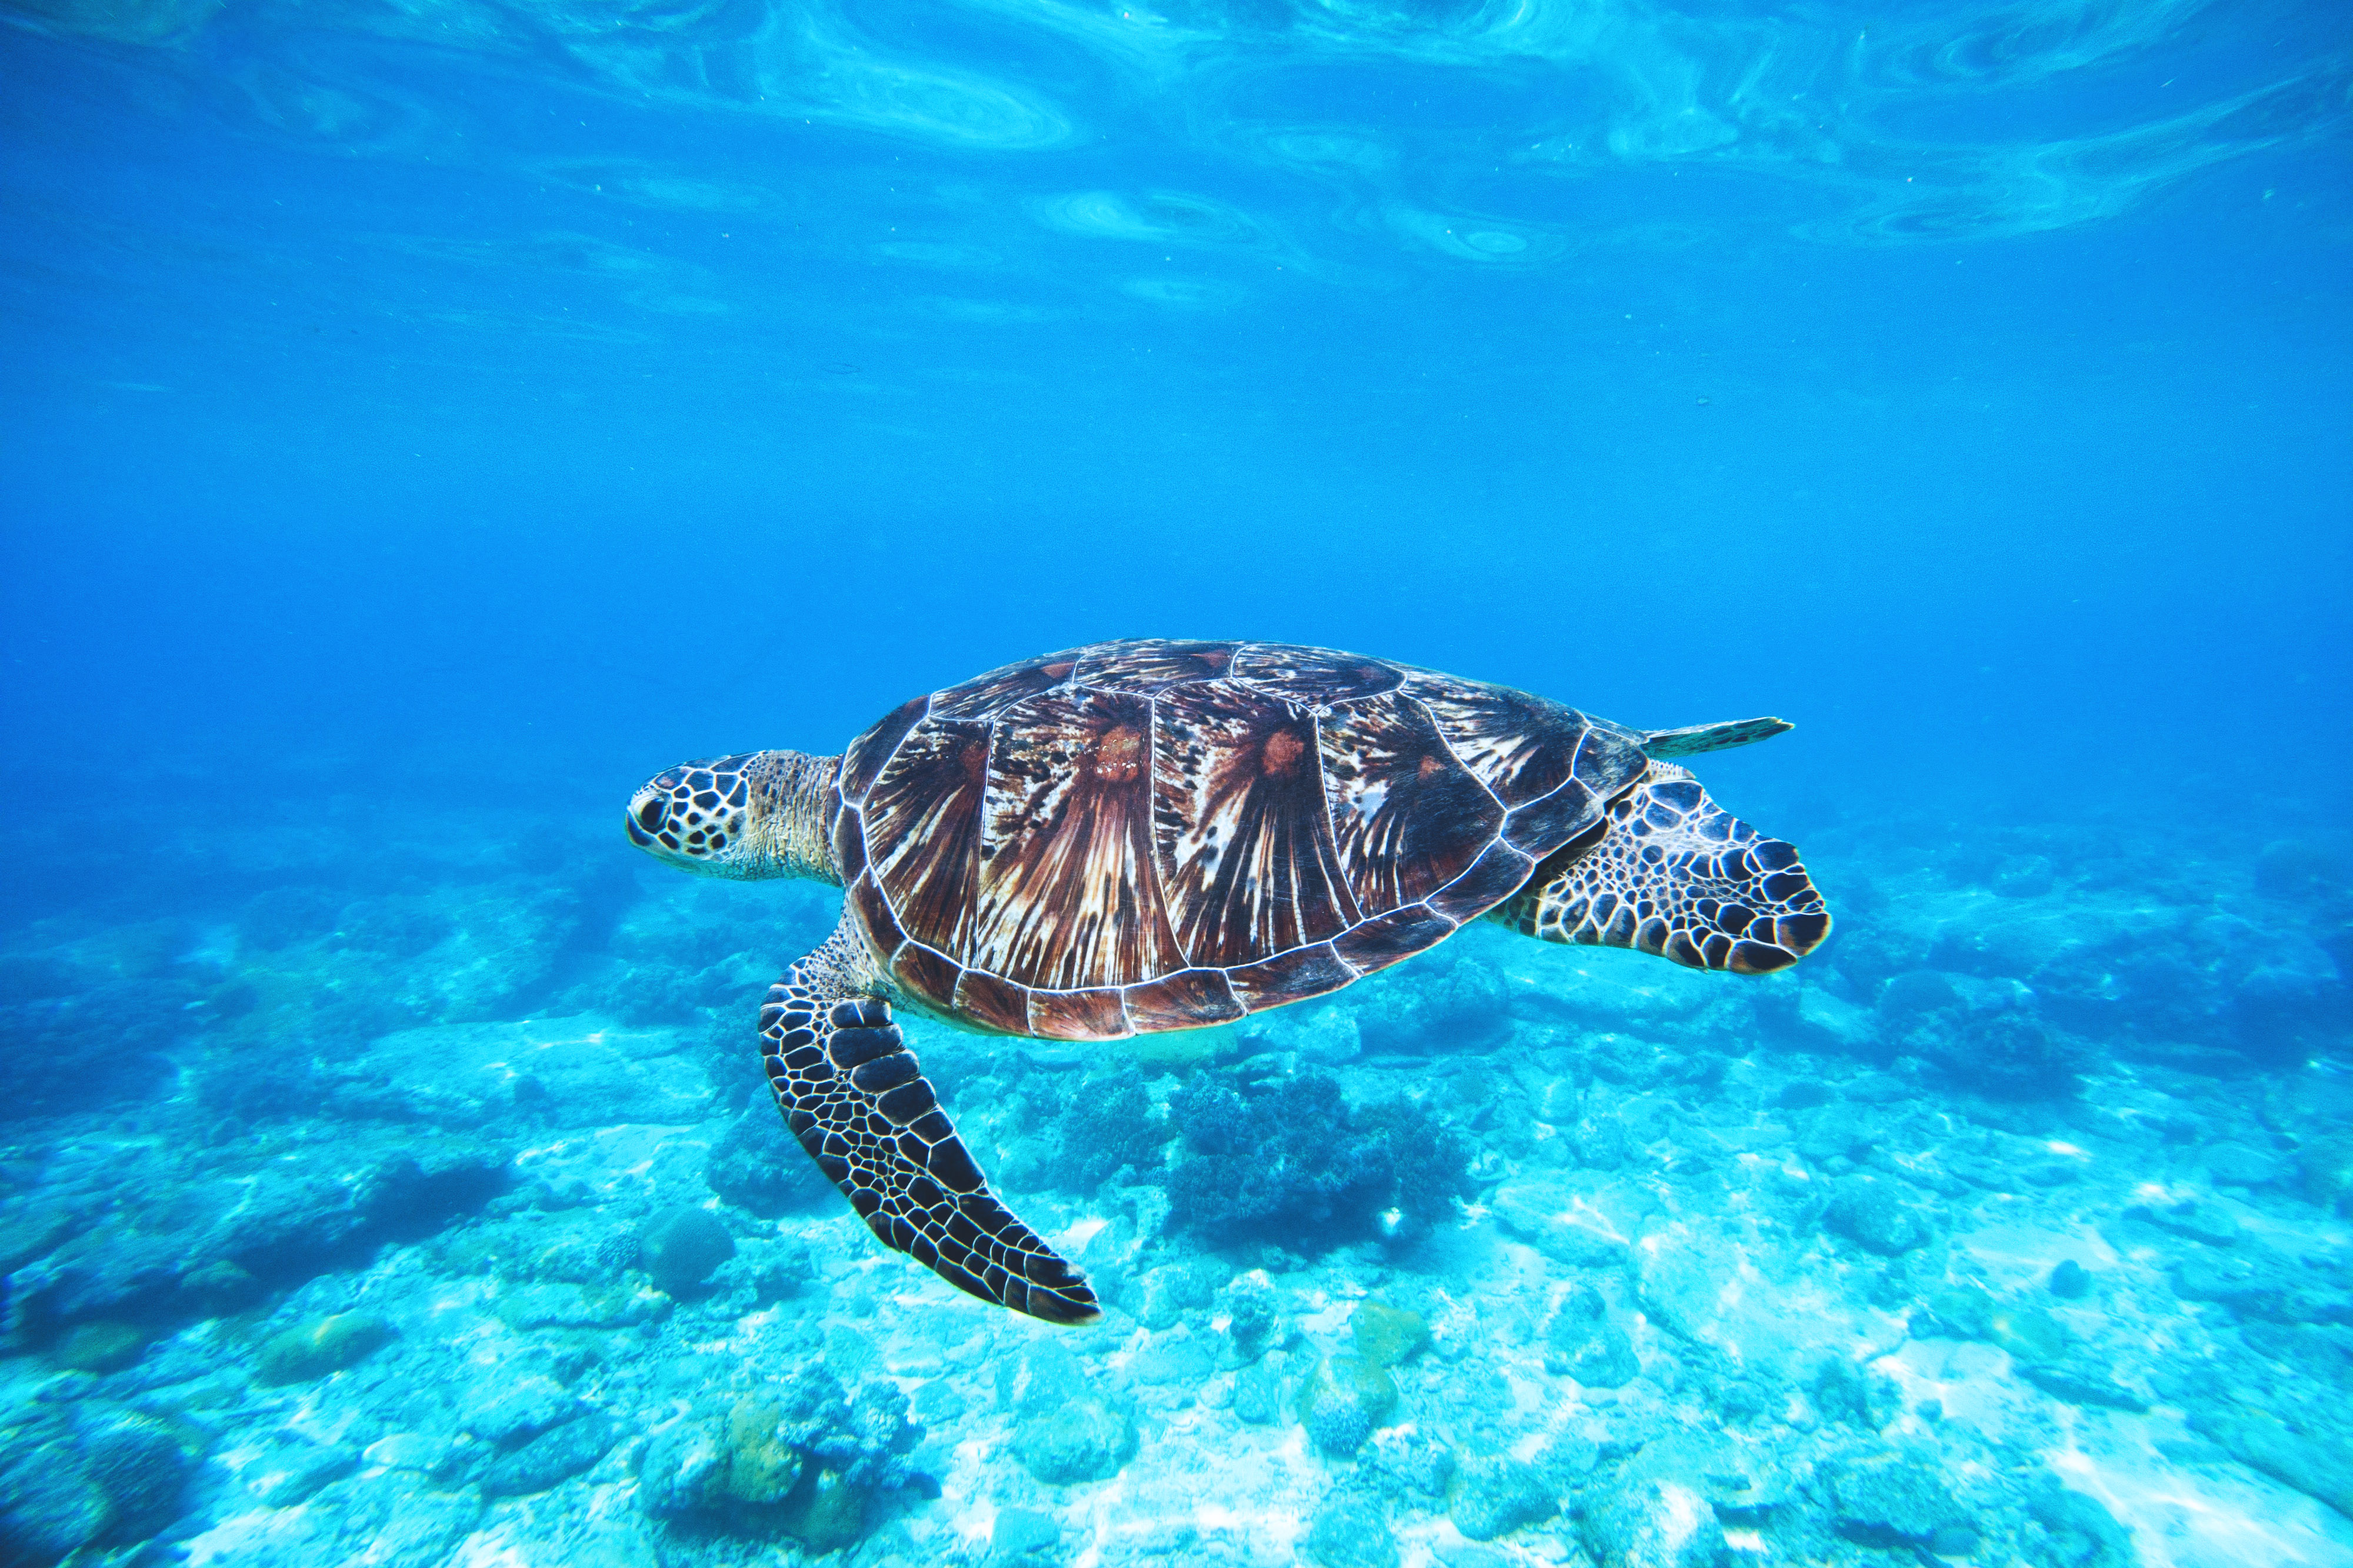
sea turtle, vertebrate, Hawksbill sea turtle, Olive ridley sea turtle, loggerhead sea turtle, green sea turtle, turtle, kemp's ridley sea turtle, tortoise, marine biology, reptile, water, underwater, organism, sea, leatherback sea turtle, wildlife, common snapping turtle, ocean, Pond turtle